Timeline of reactions to the 2020 Hong Kong national security law (November 2020)

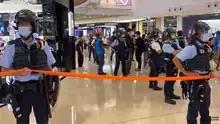
A number of police officers set up a cordon at Yoho Mall, intercepted and searched "Captain America 2.0", and then asked him to leave the mall

On 21 November, 15 months after the 721 incident, a large number of police officers was deployed at Yuen Long station and in the district. In the evening, Adam Ma Chun-man, also known as 'Captain America 2.0', appeared again in the atrium of Yoho Mall, chanting slogans such as 'Liberate Hong Kong and 'Hong Kong Independence', and sang Glory to Hong Kong. Several plainclothes police officers were divided into three teams to take pictures in the surrounding area. In less than ten minutes, more than 30 uniformed police officers wearing helmets walked into the mall, raised the purple flag and pulled up a large-scale cordon around the atrium to intercept and search 'Captain America 2.0'. A large number of police officers continued to patrol the mall, and then once again raised the purple flag. They left the mall at about 7 pm.